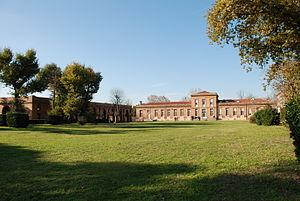
Château de Marmande (18e siècle), siège de l’École de la Croix-Rouge à Toulouse, chemin des Capelles, quartier Lardenne. Sur le domaine de ce château, autrefois la propriété d'un industriel, M. Chouvel, a été construite l’École nationale vétérinaire de Toulouse.
L’École nationale vétérinaire de Toulouse est l'une des quatre écoles vétérinaires françaises. Elle a été fondée à Toulouse, en 1828.